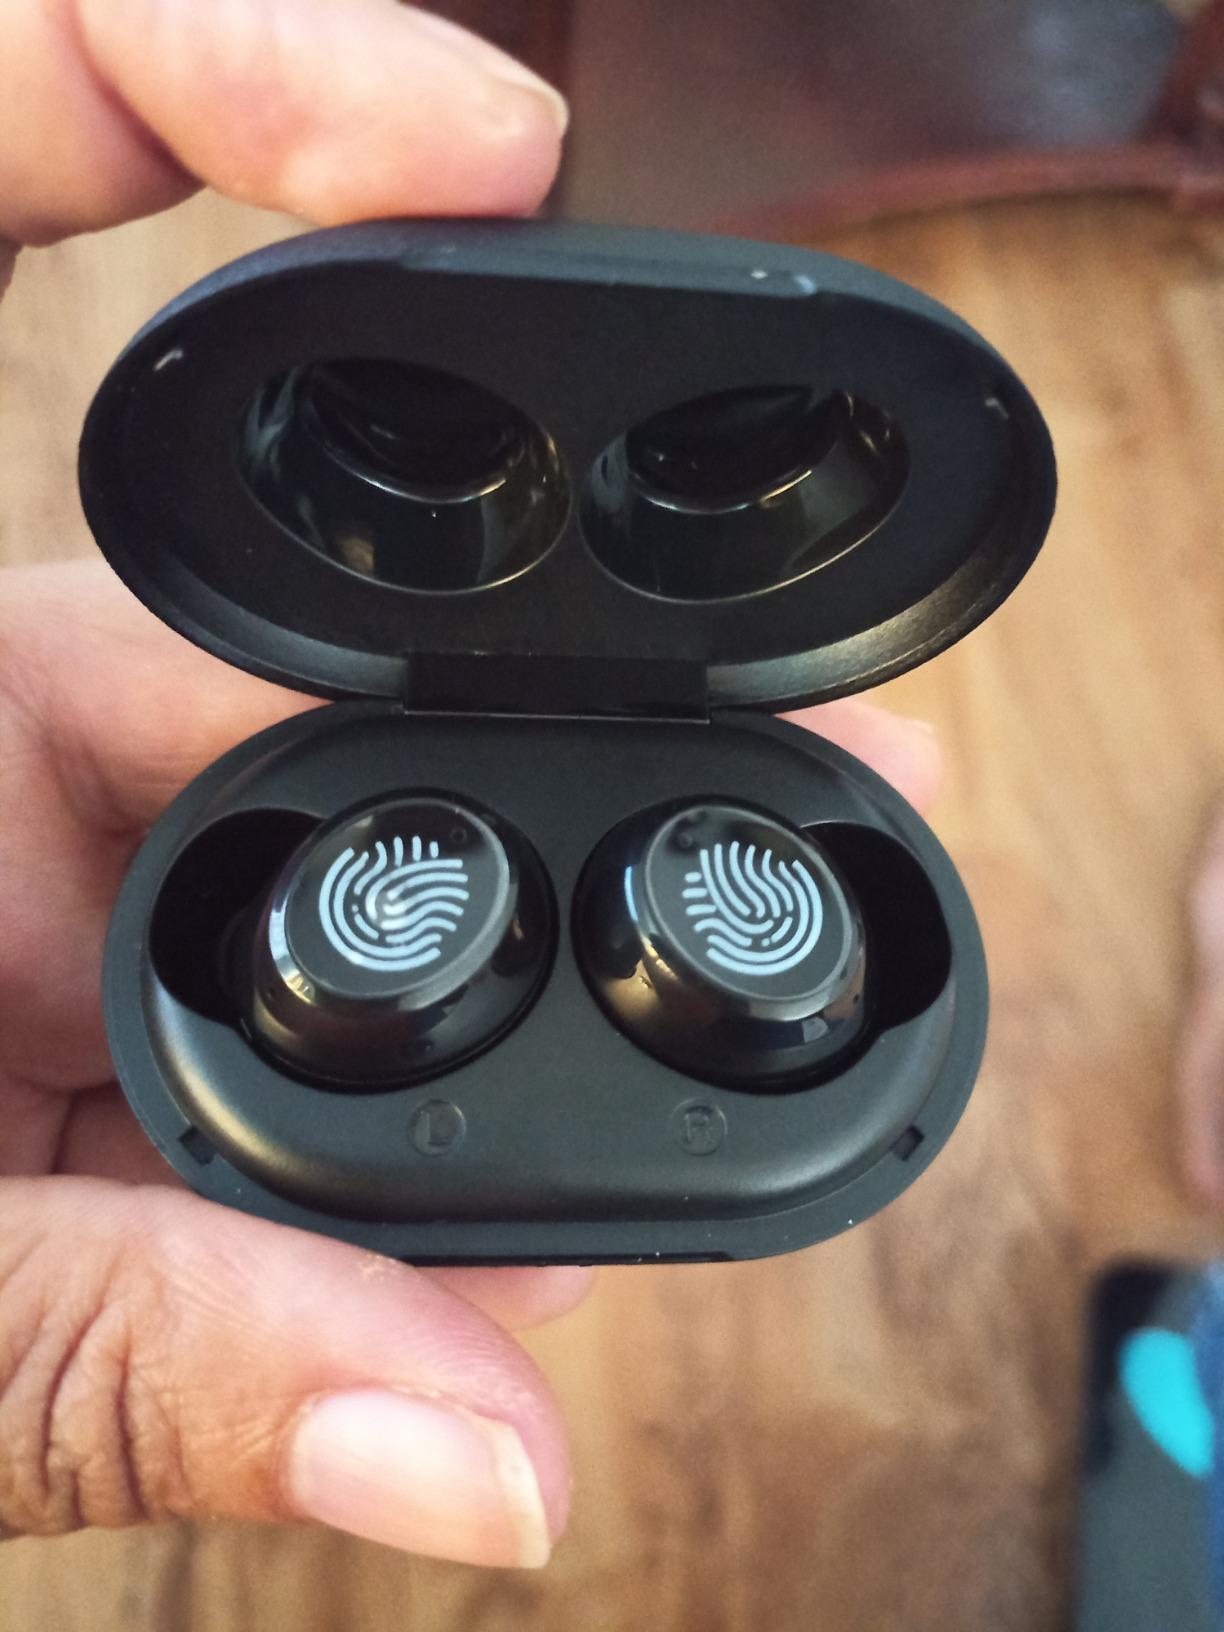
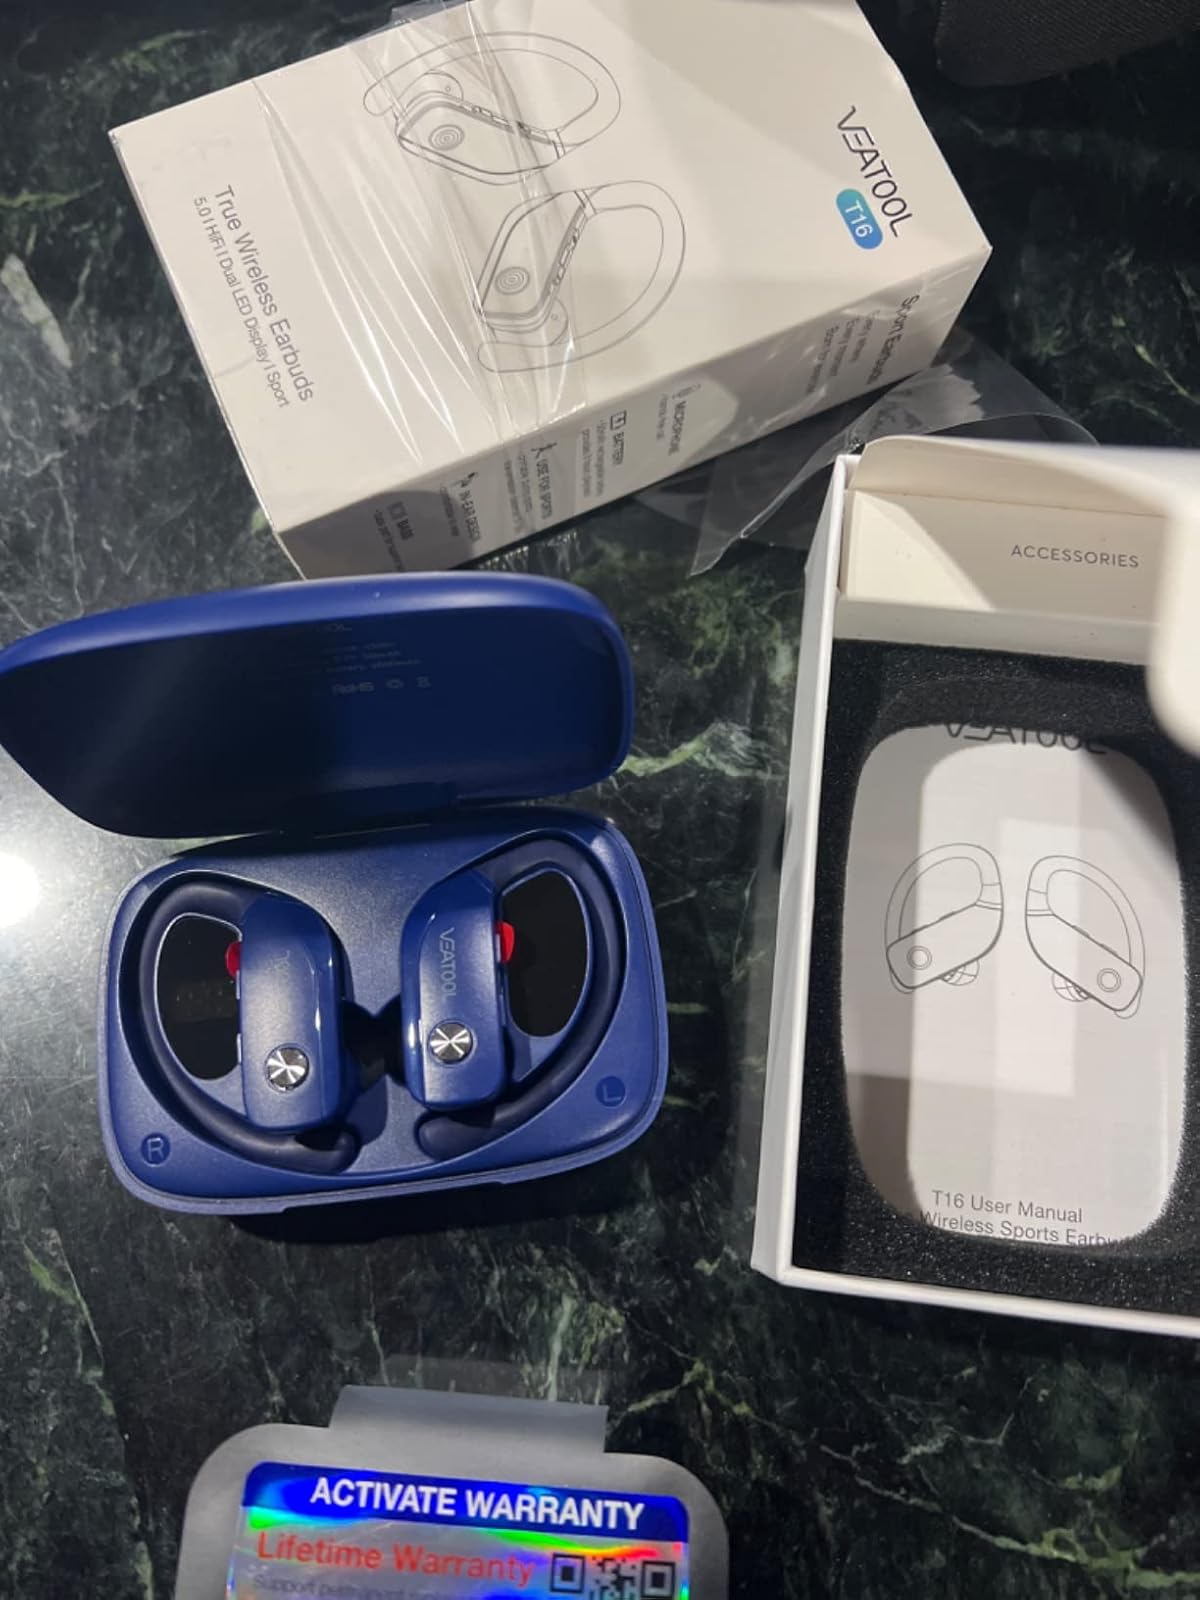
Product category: earbuds
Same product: no